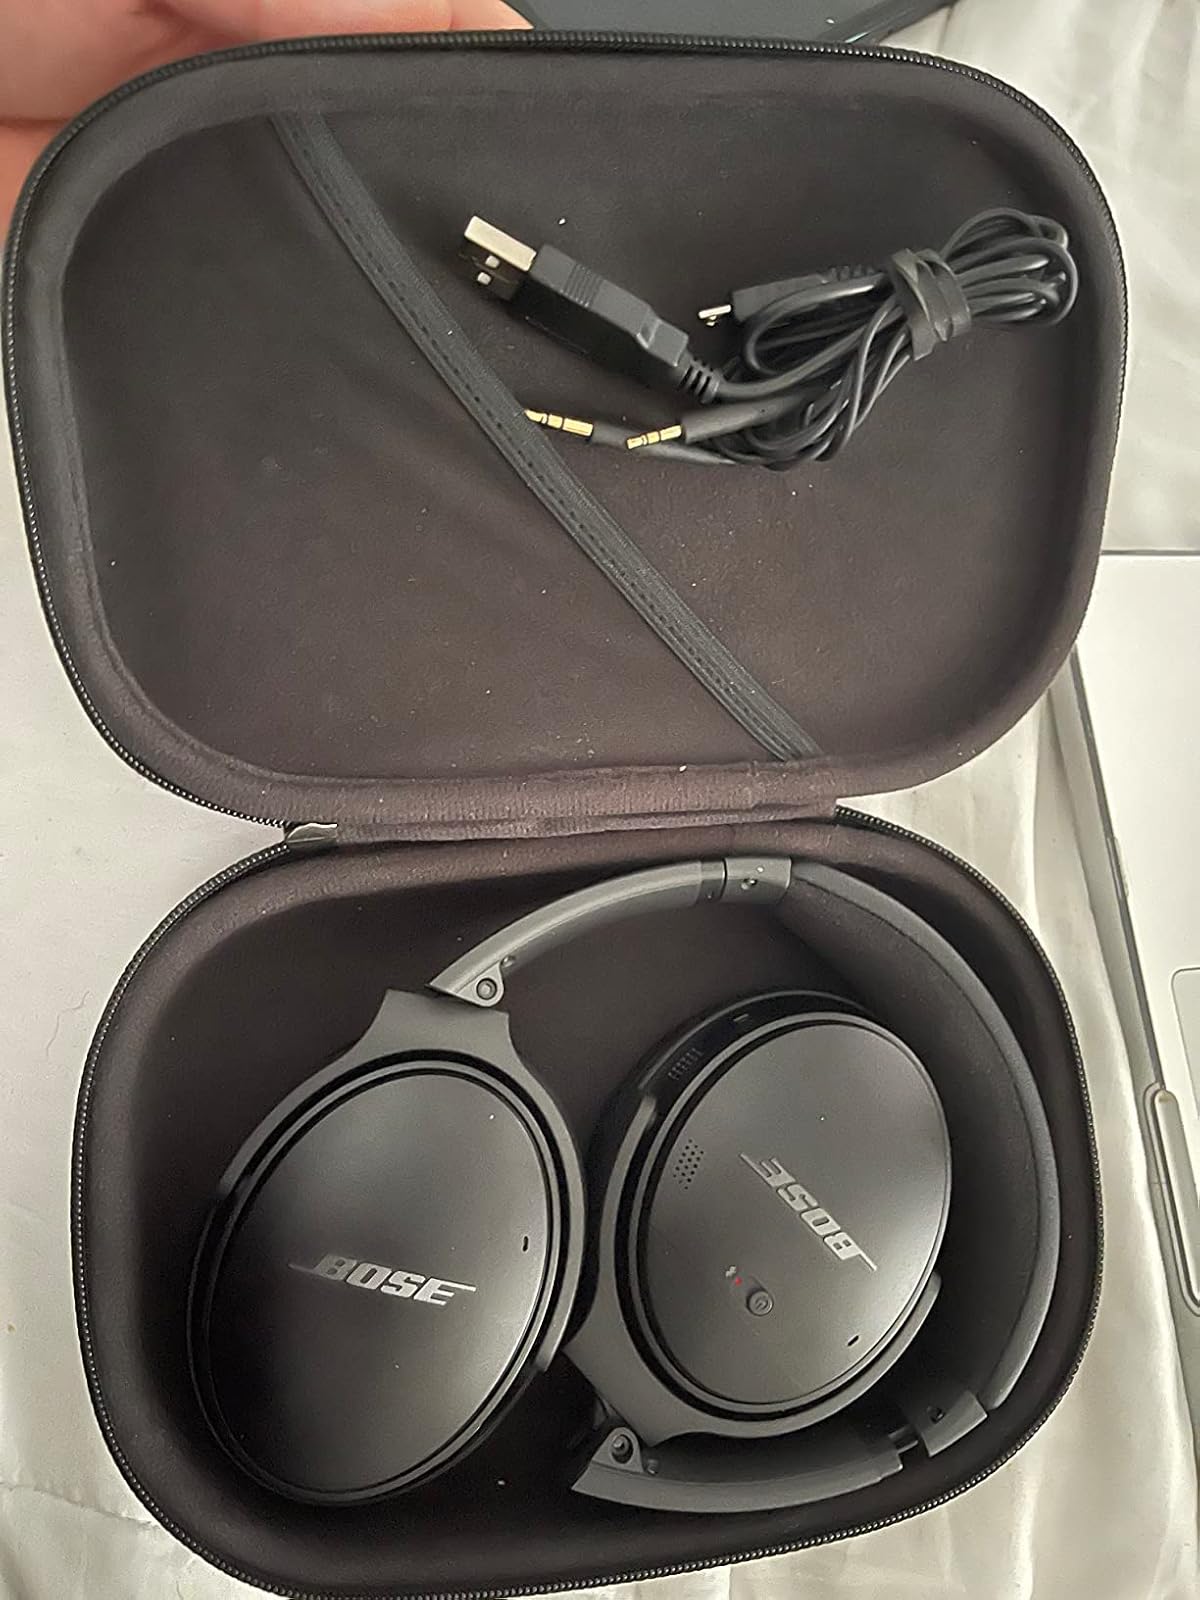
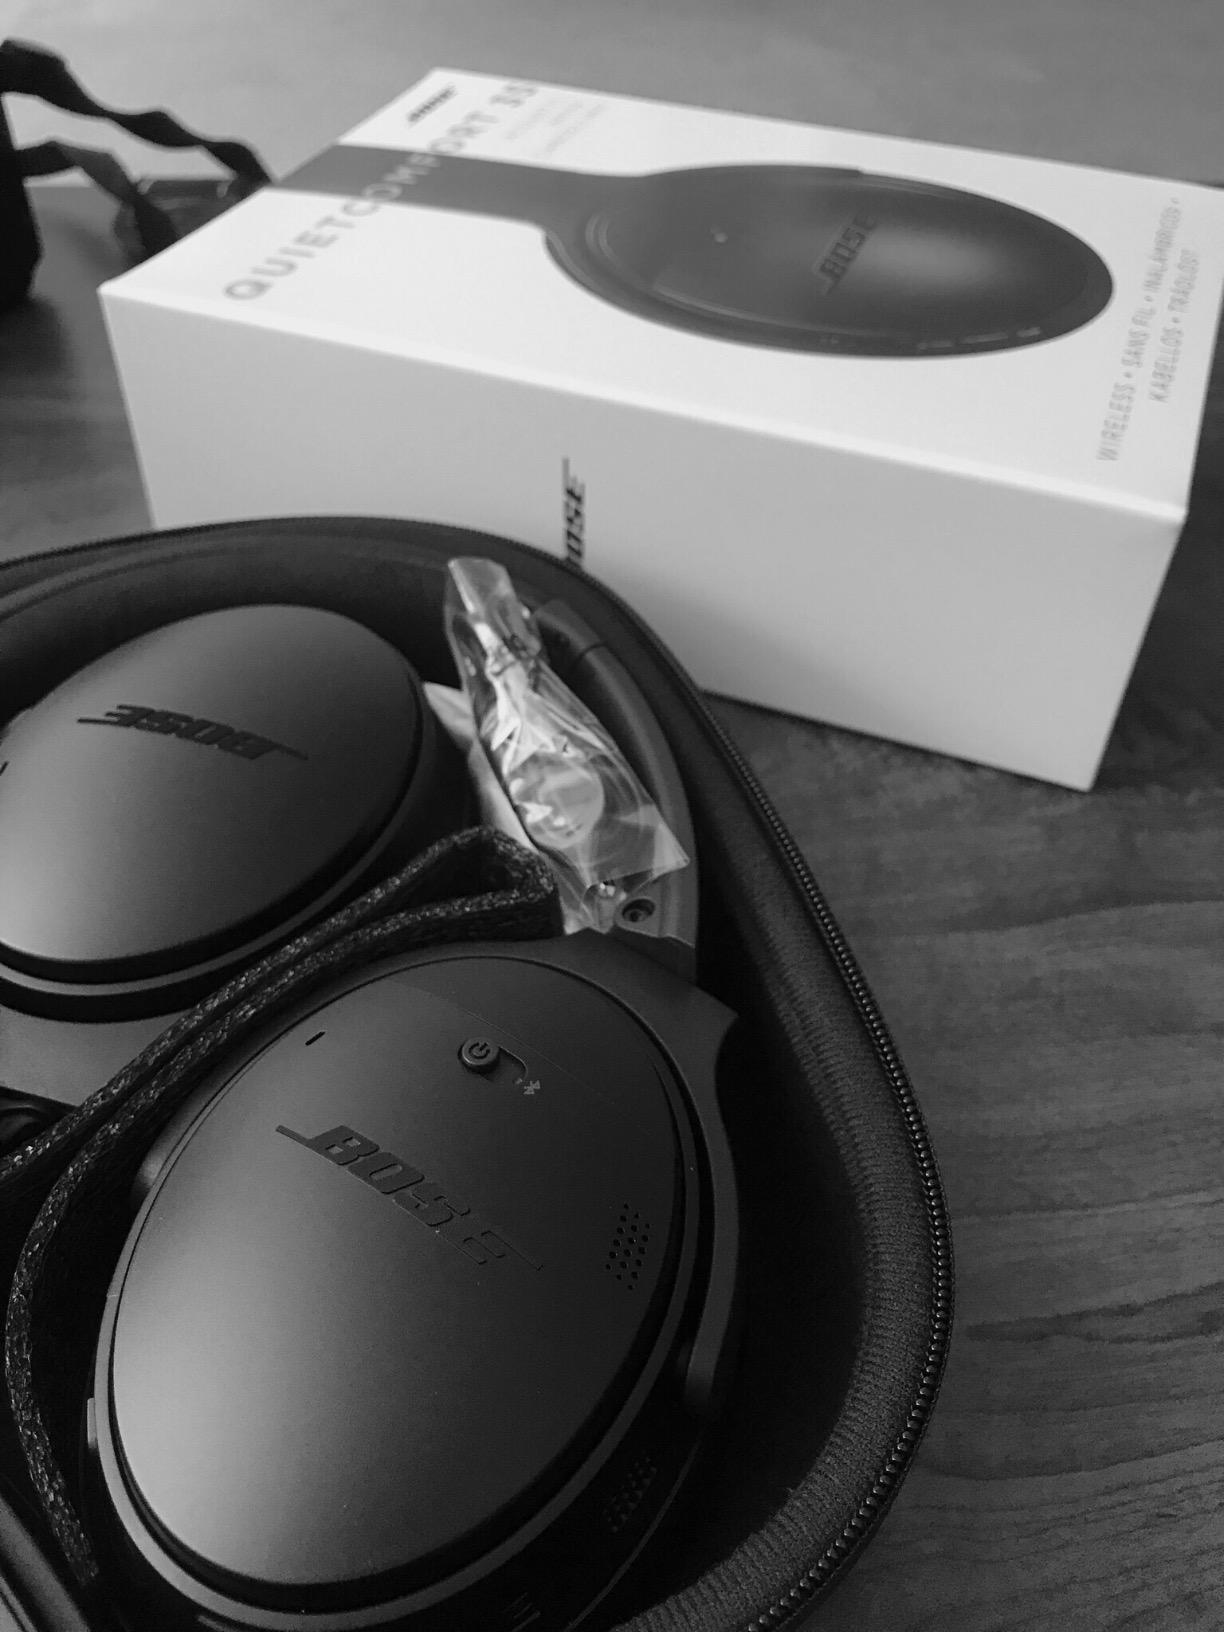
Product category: headphones
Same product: yes